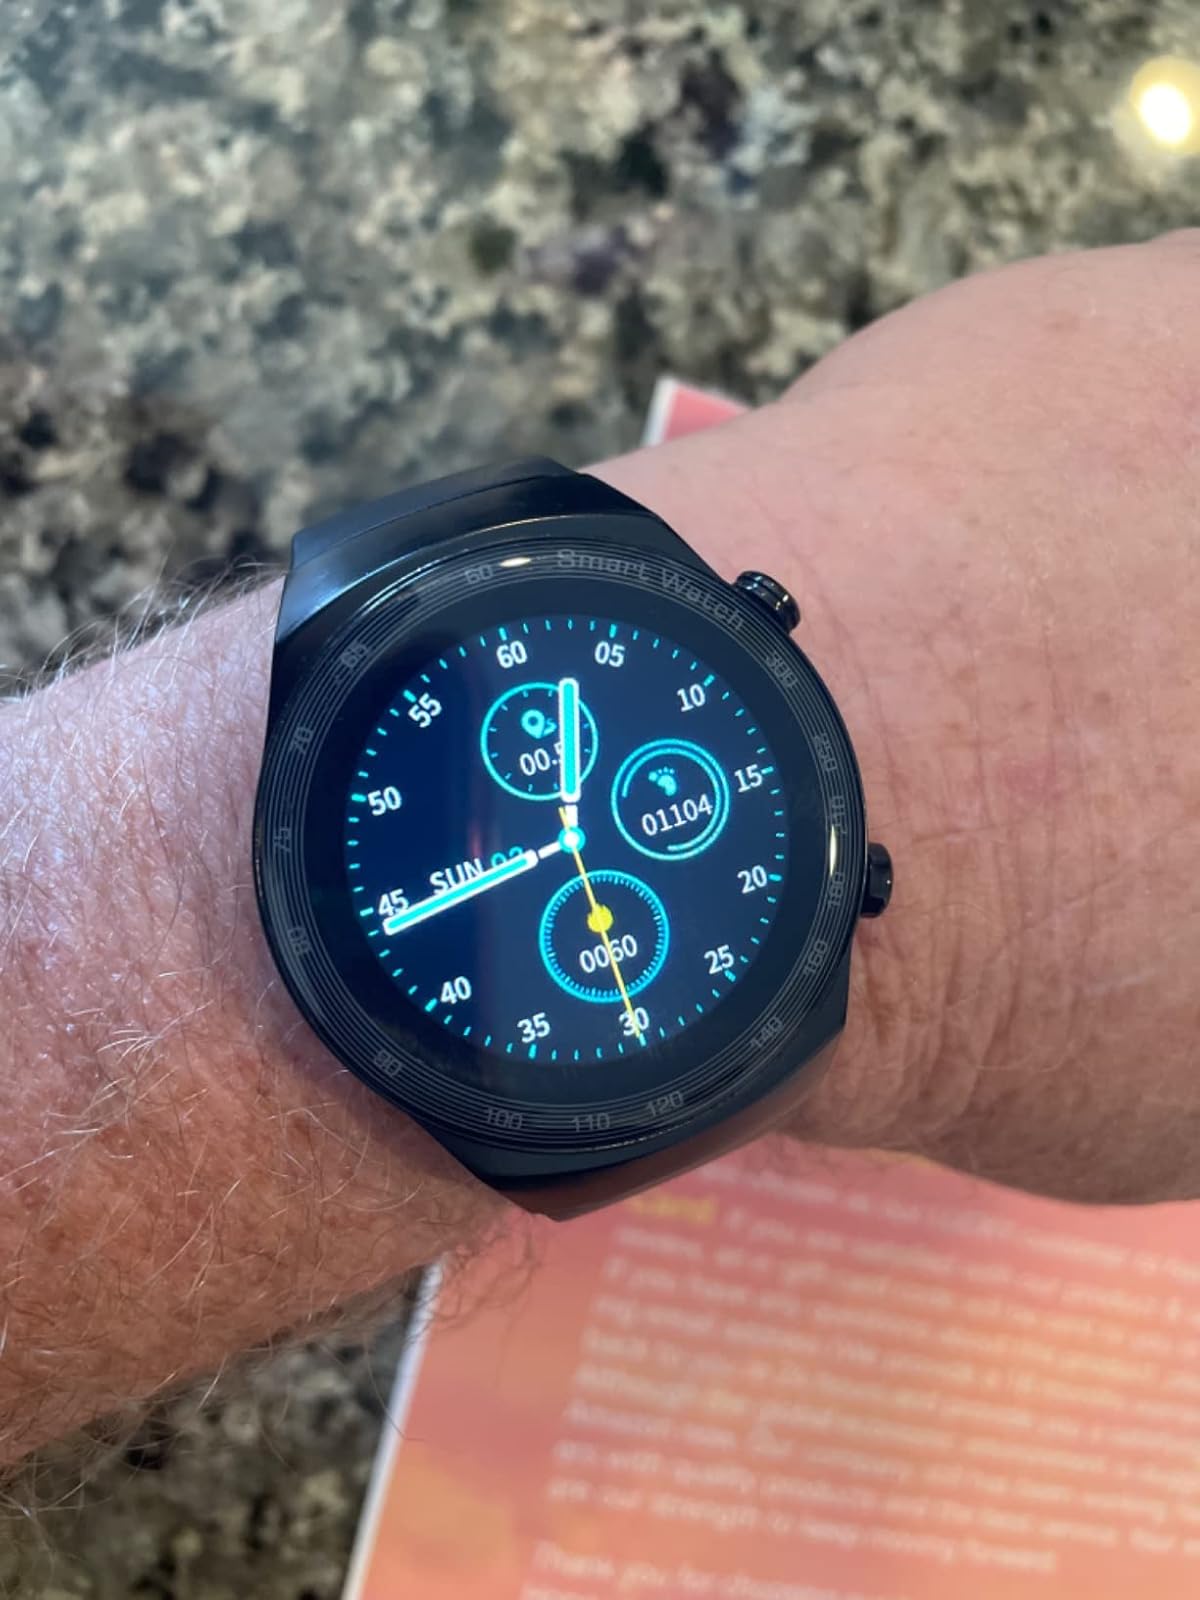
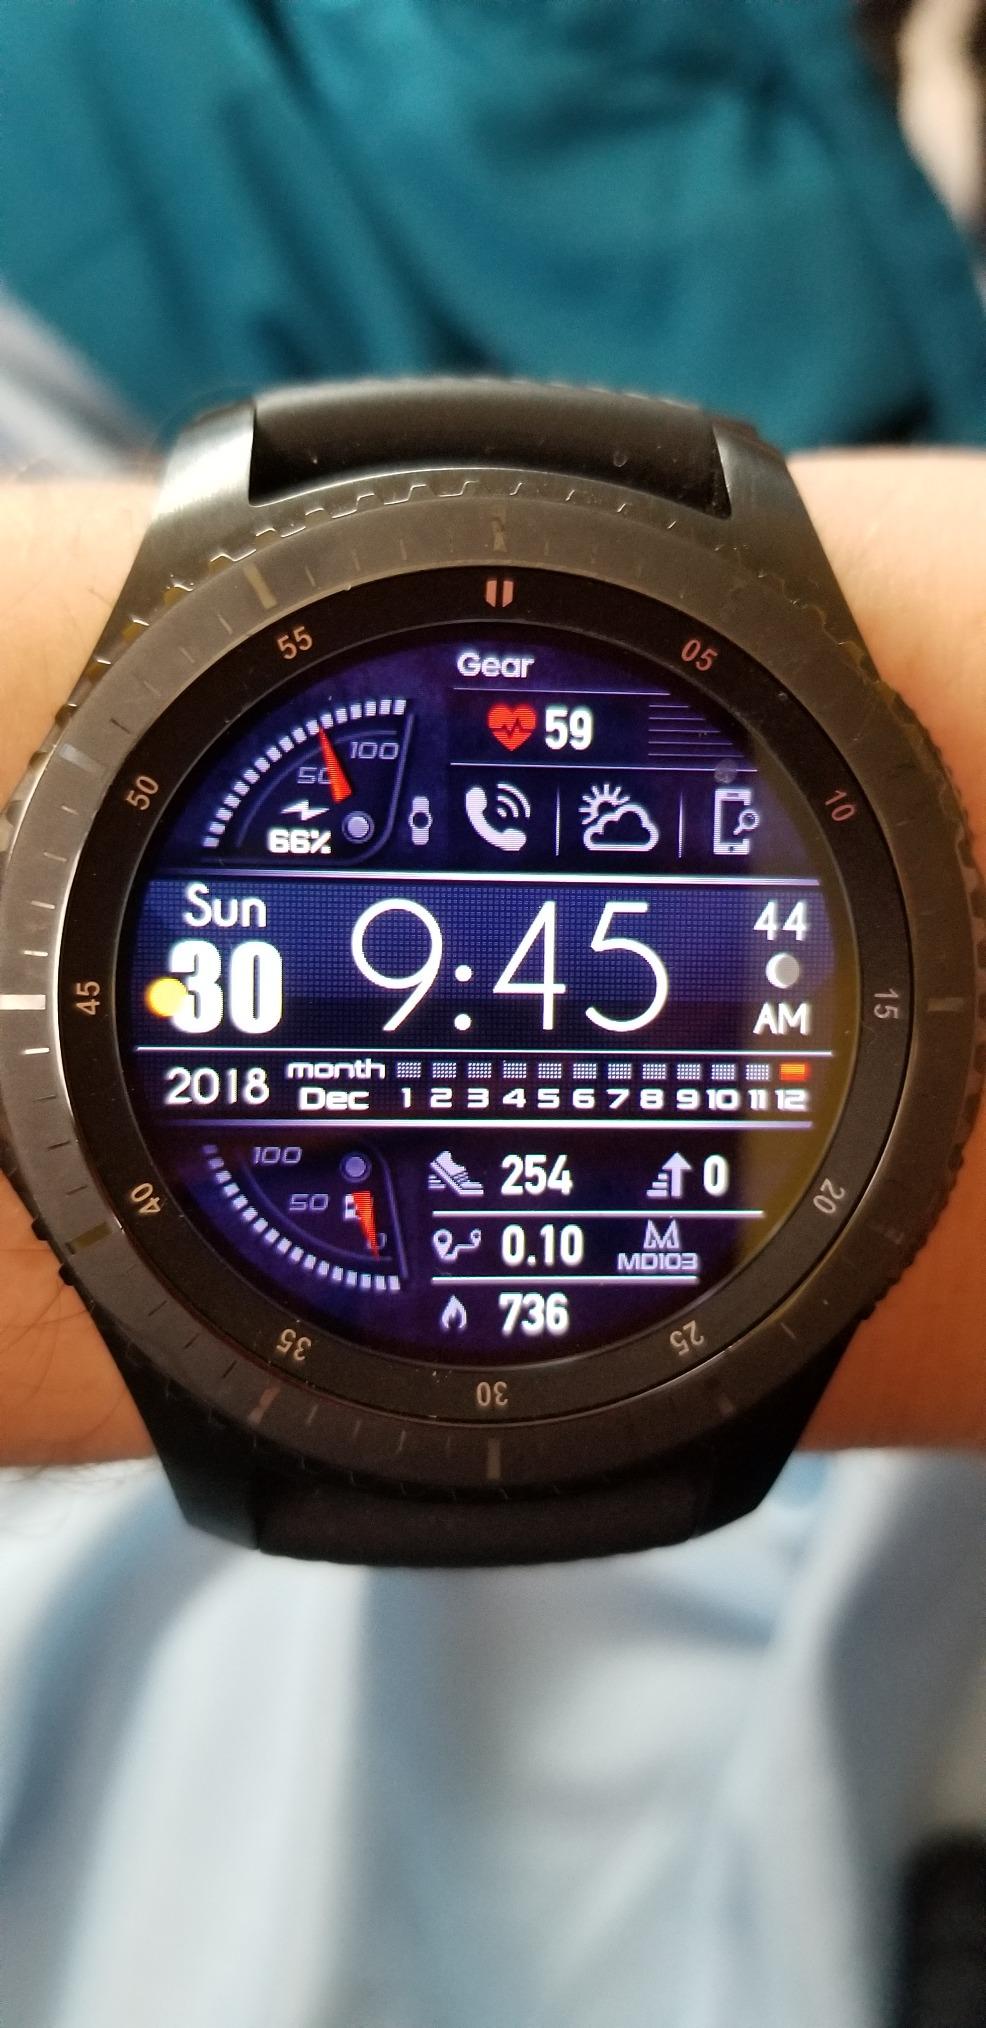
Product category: smartwatch
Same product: no